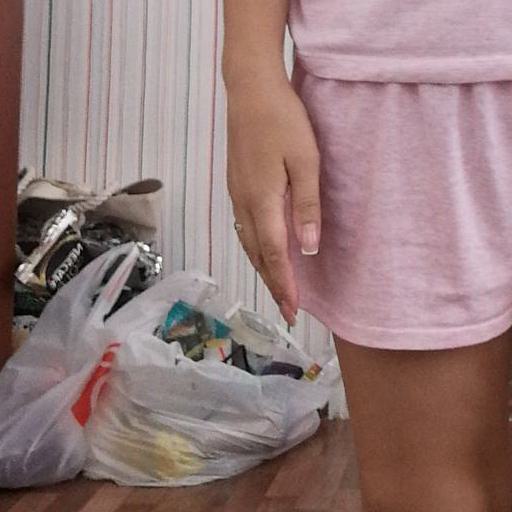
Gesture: no_gesture